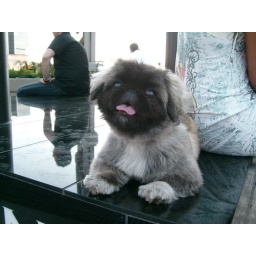
teddy bear doggie sitting in the sun